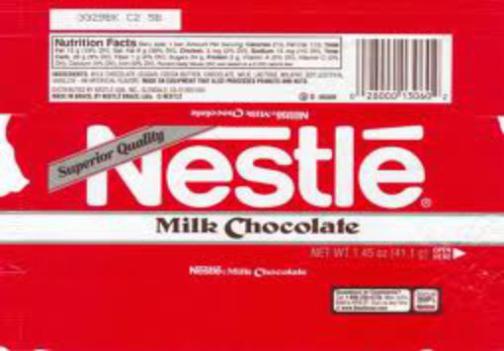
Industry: Food